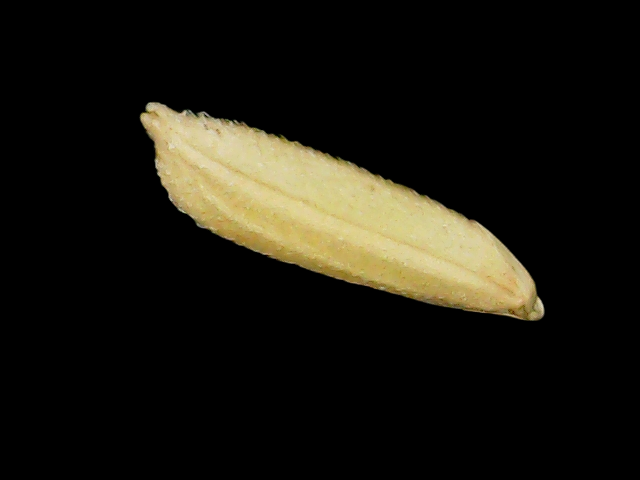
Rice variety: Binadhan26